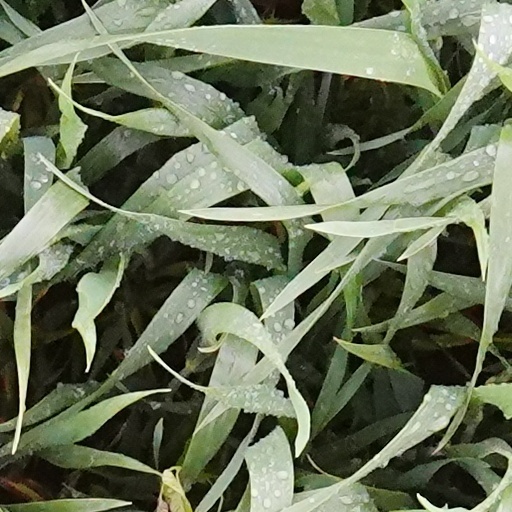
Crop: wheat